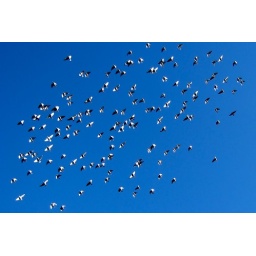
A flock of grey pigeons turned black &amp;amp; white by the low angle of the afternoon sun